Sophie Treadwell

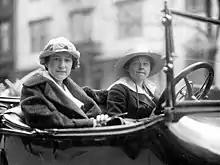
Sophie Treadwell on U.S. auto tour

Sophie Anita Treadwell was born in 1885 in Stockton, California. Between 1890 and 1891, Treadwell's father, Alfred Treadwell, deserted her and her mother, Nettie Fairchild Treadwell, and moved to San Francisco. Although Treadwell originally excelled at school, after her father left she struggled, which others have attributed to the frequency with which she and her mother relocated. While Treadwell primarily lived with her mother, occasionally Treadwell spent summers in San Francisco with her father. During these visits, Treadwell was first exposed to theatre; she witnessed famous actresses Helena Modjeska and Sarah Bernhardt in "The Merchant of Venice" and "Phèdre", respectively. In 1902, Treadwell and her mother moved to San Francisco.